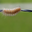
Label: caterpillar